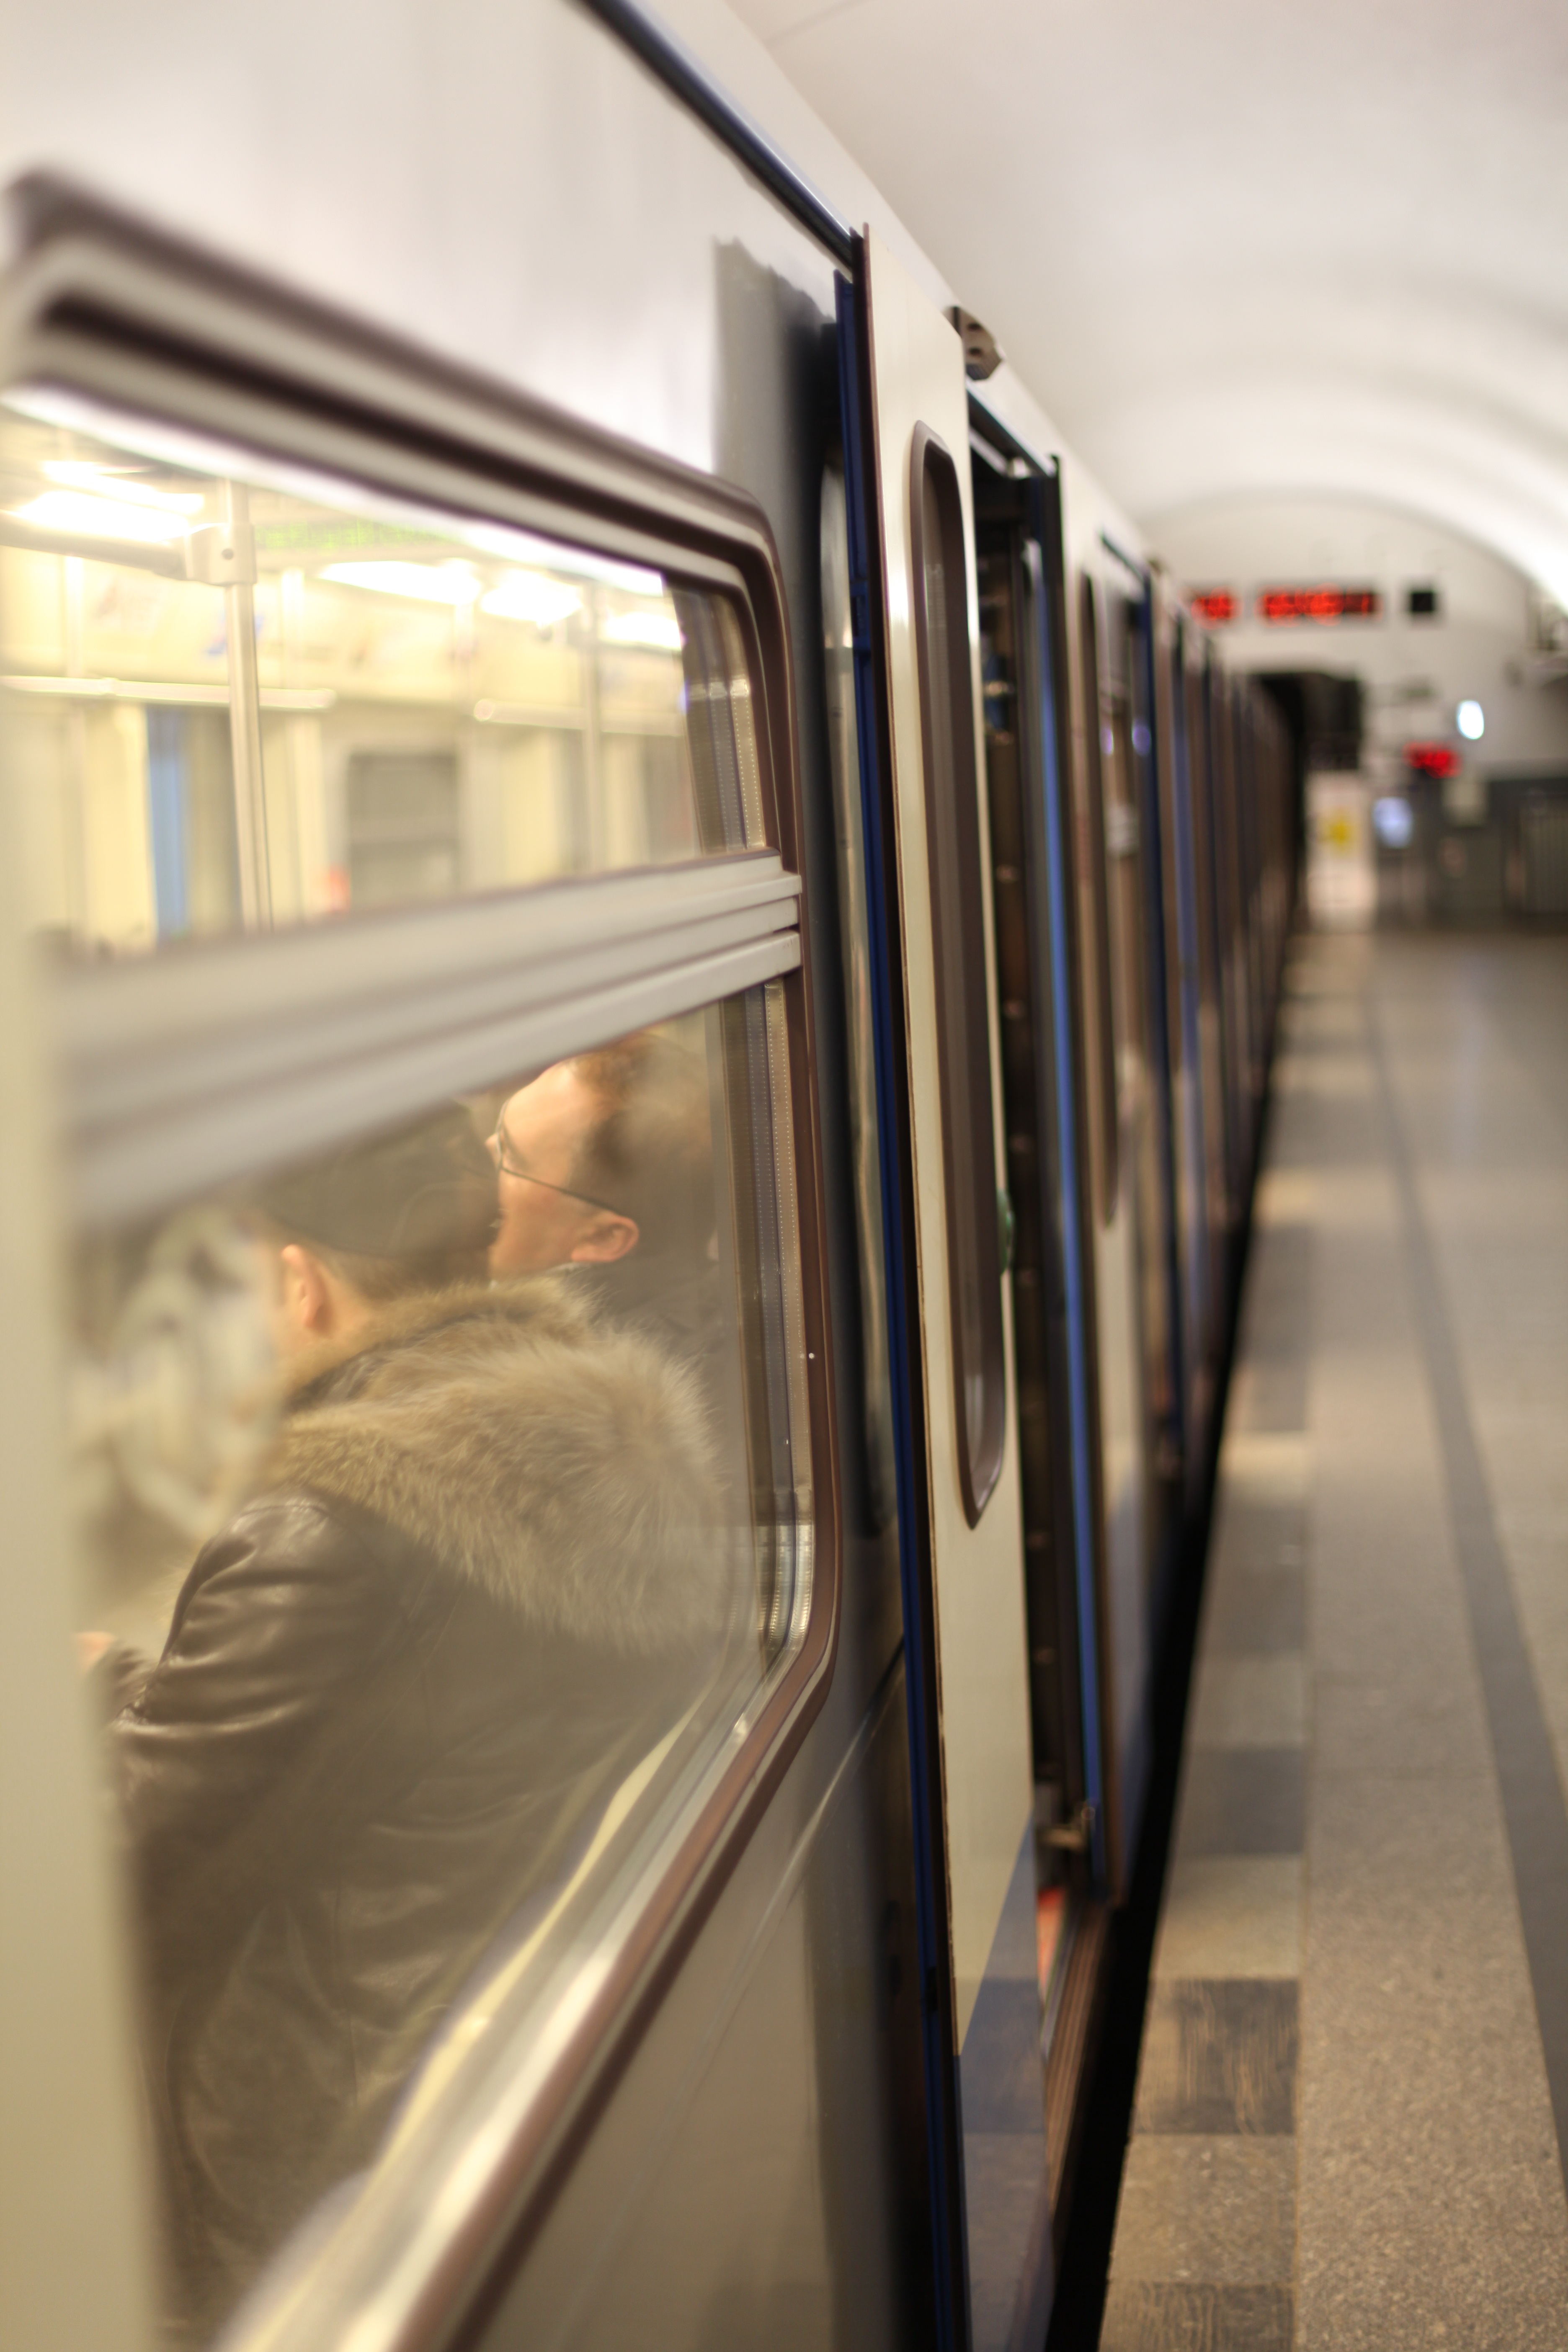
metro, transport, door, public transport, metro station, peron, railway carriage, rapid transit